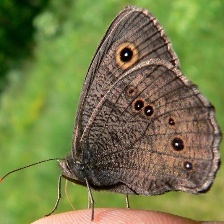
Species: COMMON WOOD-NYMPH
Butterfly family (ImageNet category): ringlet